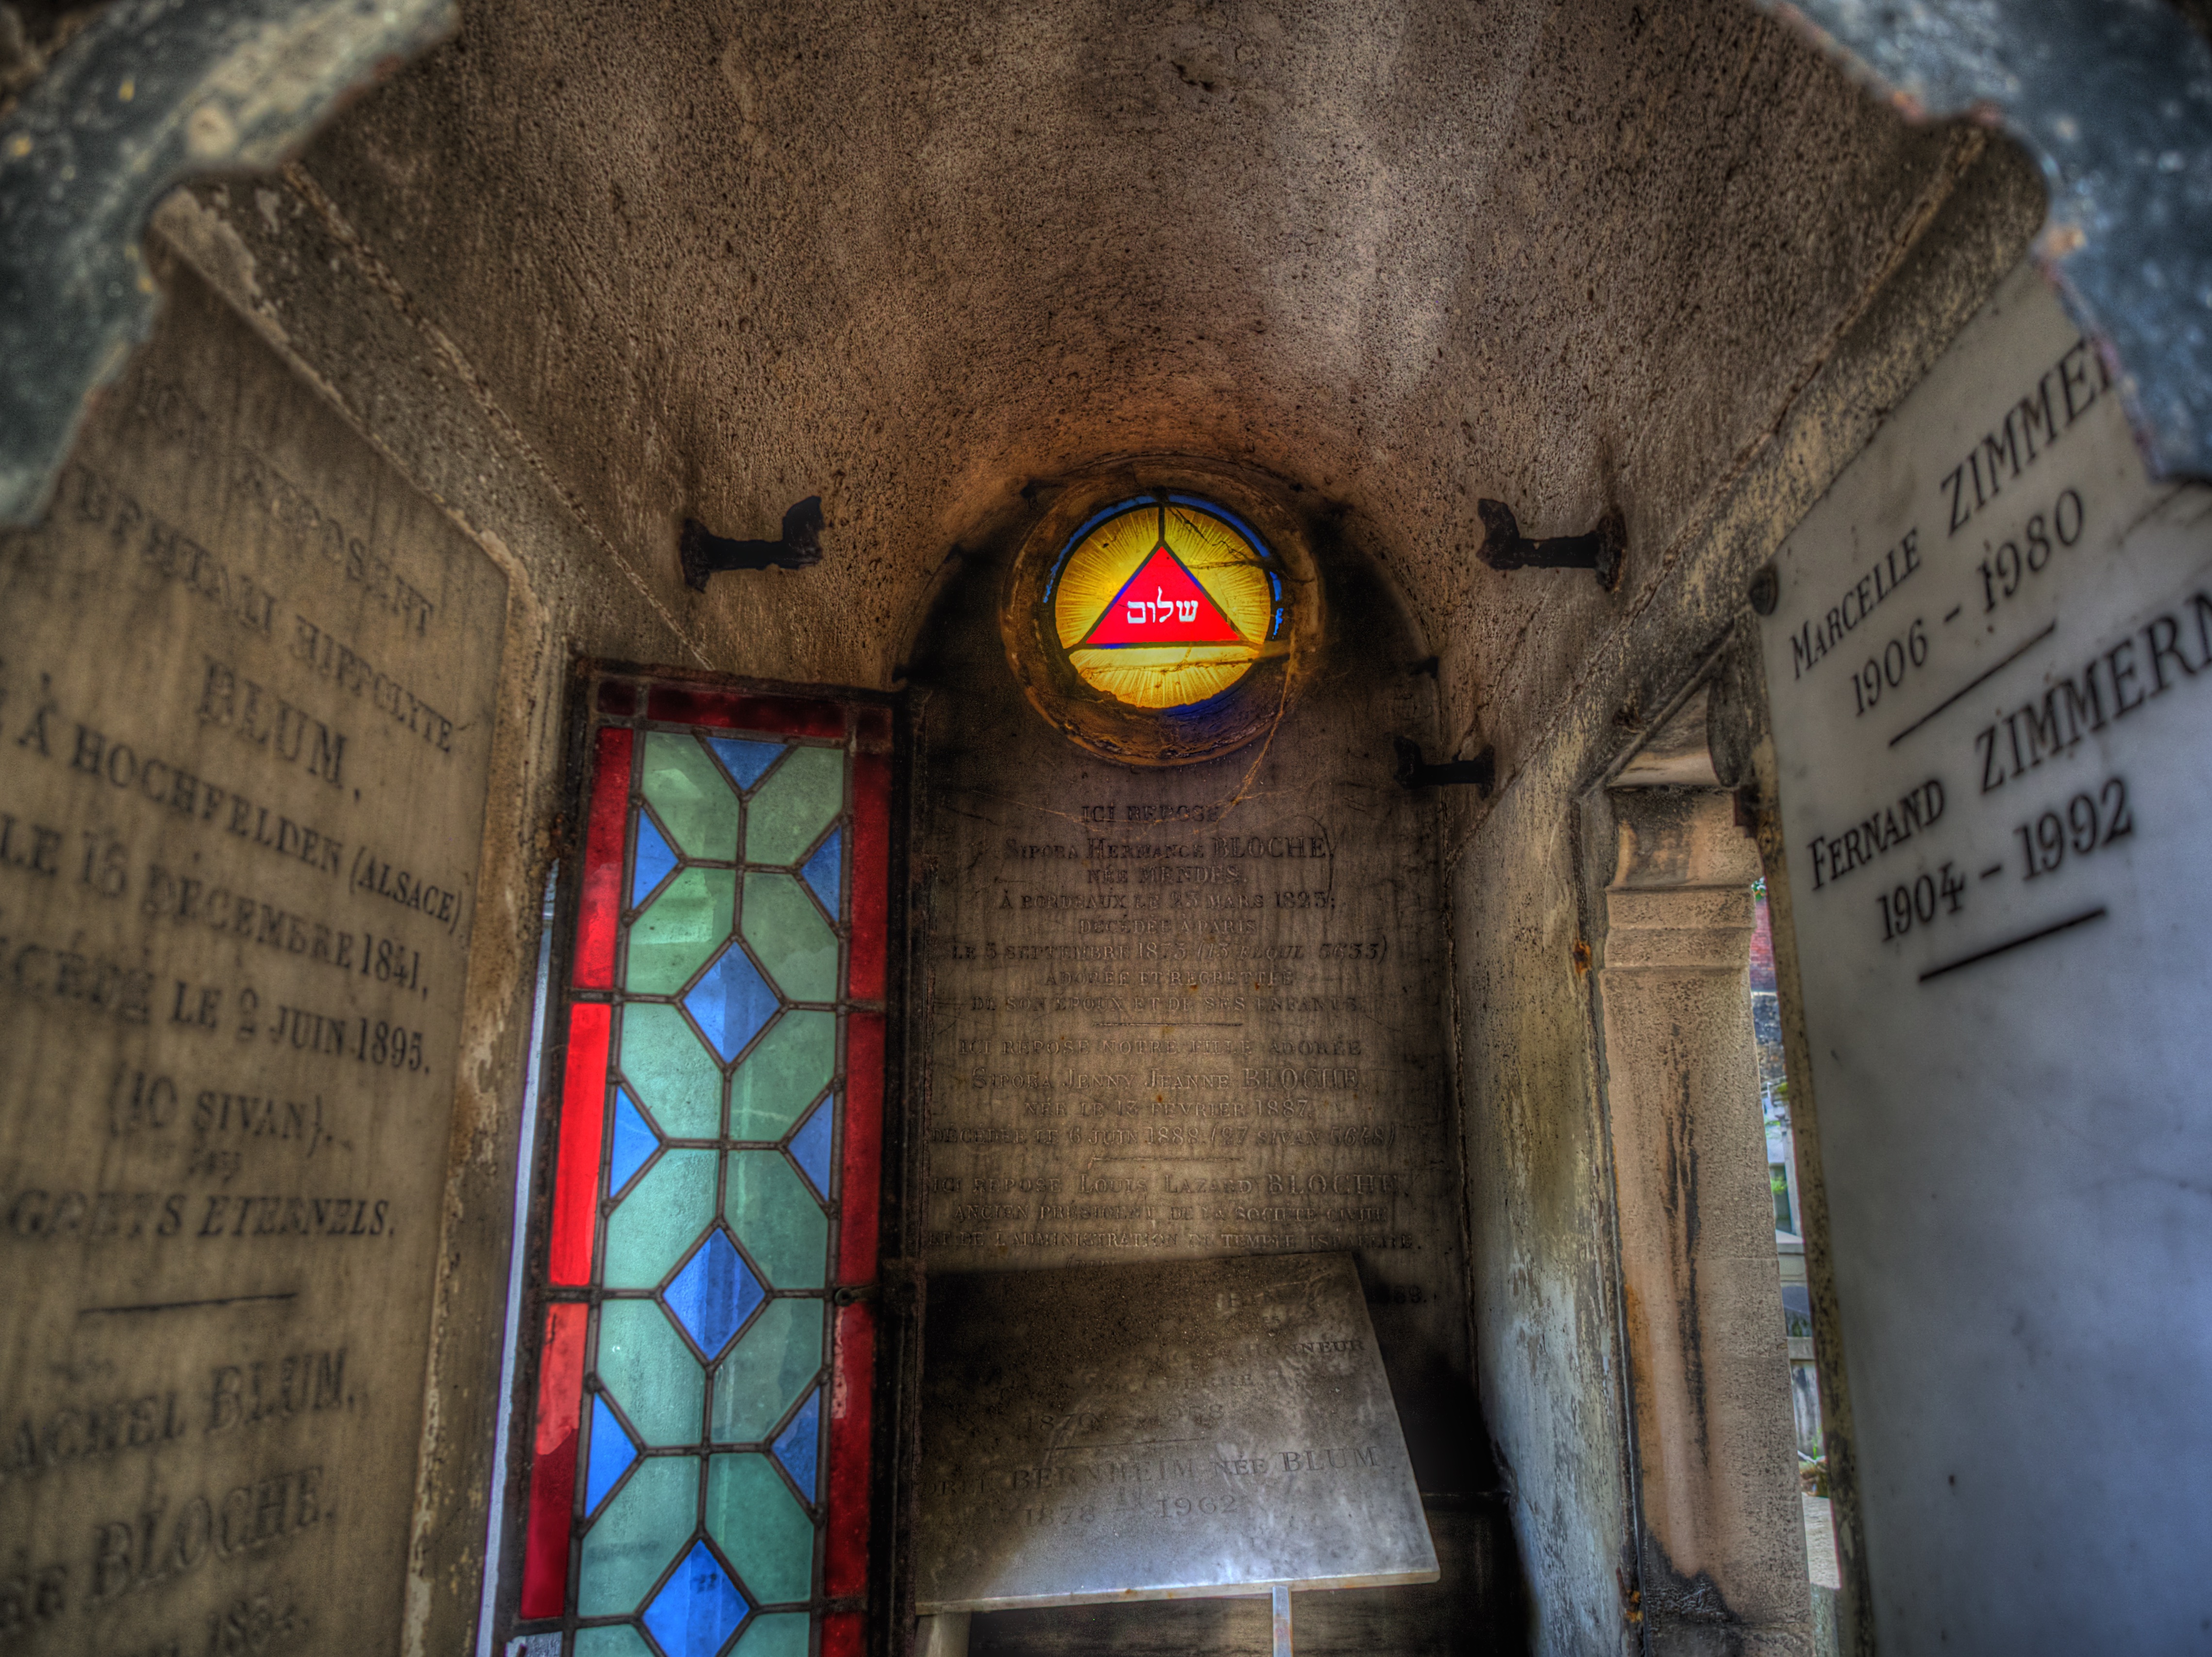
window, paris, wall, stone, color, peaceful, chapel, rest, cemetery, death, place of worship, grave, memorial, temple, holy, montmartre, tomb, graves, past, mourning, funeral, resting place, rock carving, last calm, old cemetery, urban area, ancient history, cimeti re de montmartre, seelig